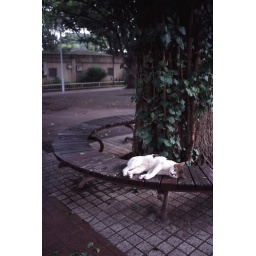
sleeping cat in the morning